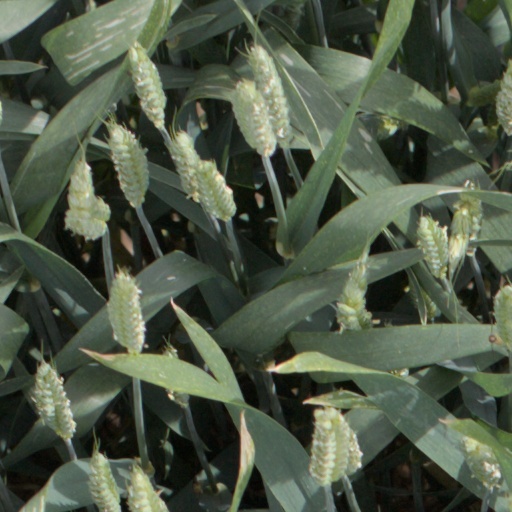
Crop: wheat